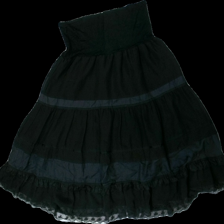
View: front
Type: Skirt
Category: Ladies
Brand: Kappahl
Colors: Black
Material: 84% polyester 16% cotton
Pattern: Lace
Cut: Regular
Size: S
Season: Summer
Damage location: bottom left
Price range: <50
Recommended usage: Remake
Description: svart kjol med volanger med spets, nopprig vid midjan